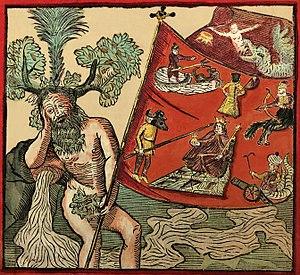
Frontispice du 1607 publié épique «Chorągiew Wandalinowa» (traduit Le drapeau de Wandalin) par Jan Jurkowski. Le drapeau montre l'allégorie polonaise nationale Polonia, qui est menacée par leurs opposants: un Suédois avec un trident, un Moscovite avec une hache de combat, un archer tatar et enfin un canonnier turc"